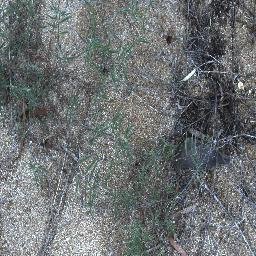
Label: negative